José Quiñones Gonzales

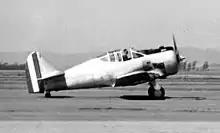
NA-50 "Torito", similar to that flown by Lt. Quiñones on July 23, 1941.

Lieutenant Quiñones was a fighter pilot of the 41st "Escuadrilla" (Squadron), Peruvian Air Force, and was part of a section carrying out a low-level strafing/bombing attack against Ecuadorian forces at Quebrada Seca on July 23, 1941. During the raid, Quiñones' aircraft, a North American NA-50 "TORITO" (North American P-64) nicknamed "Pantera", was mortally hit by ground fire from a battery of Ecuadorian anti-aircraft artillery.